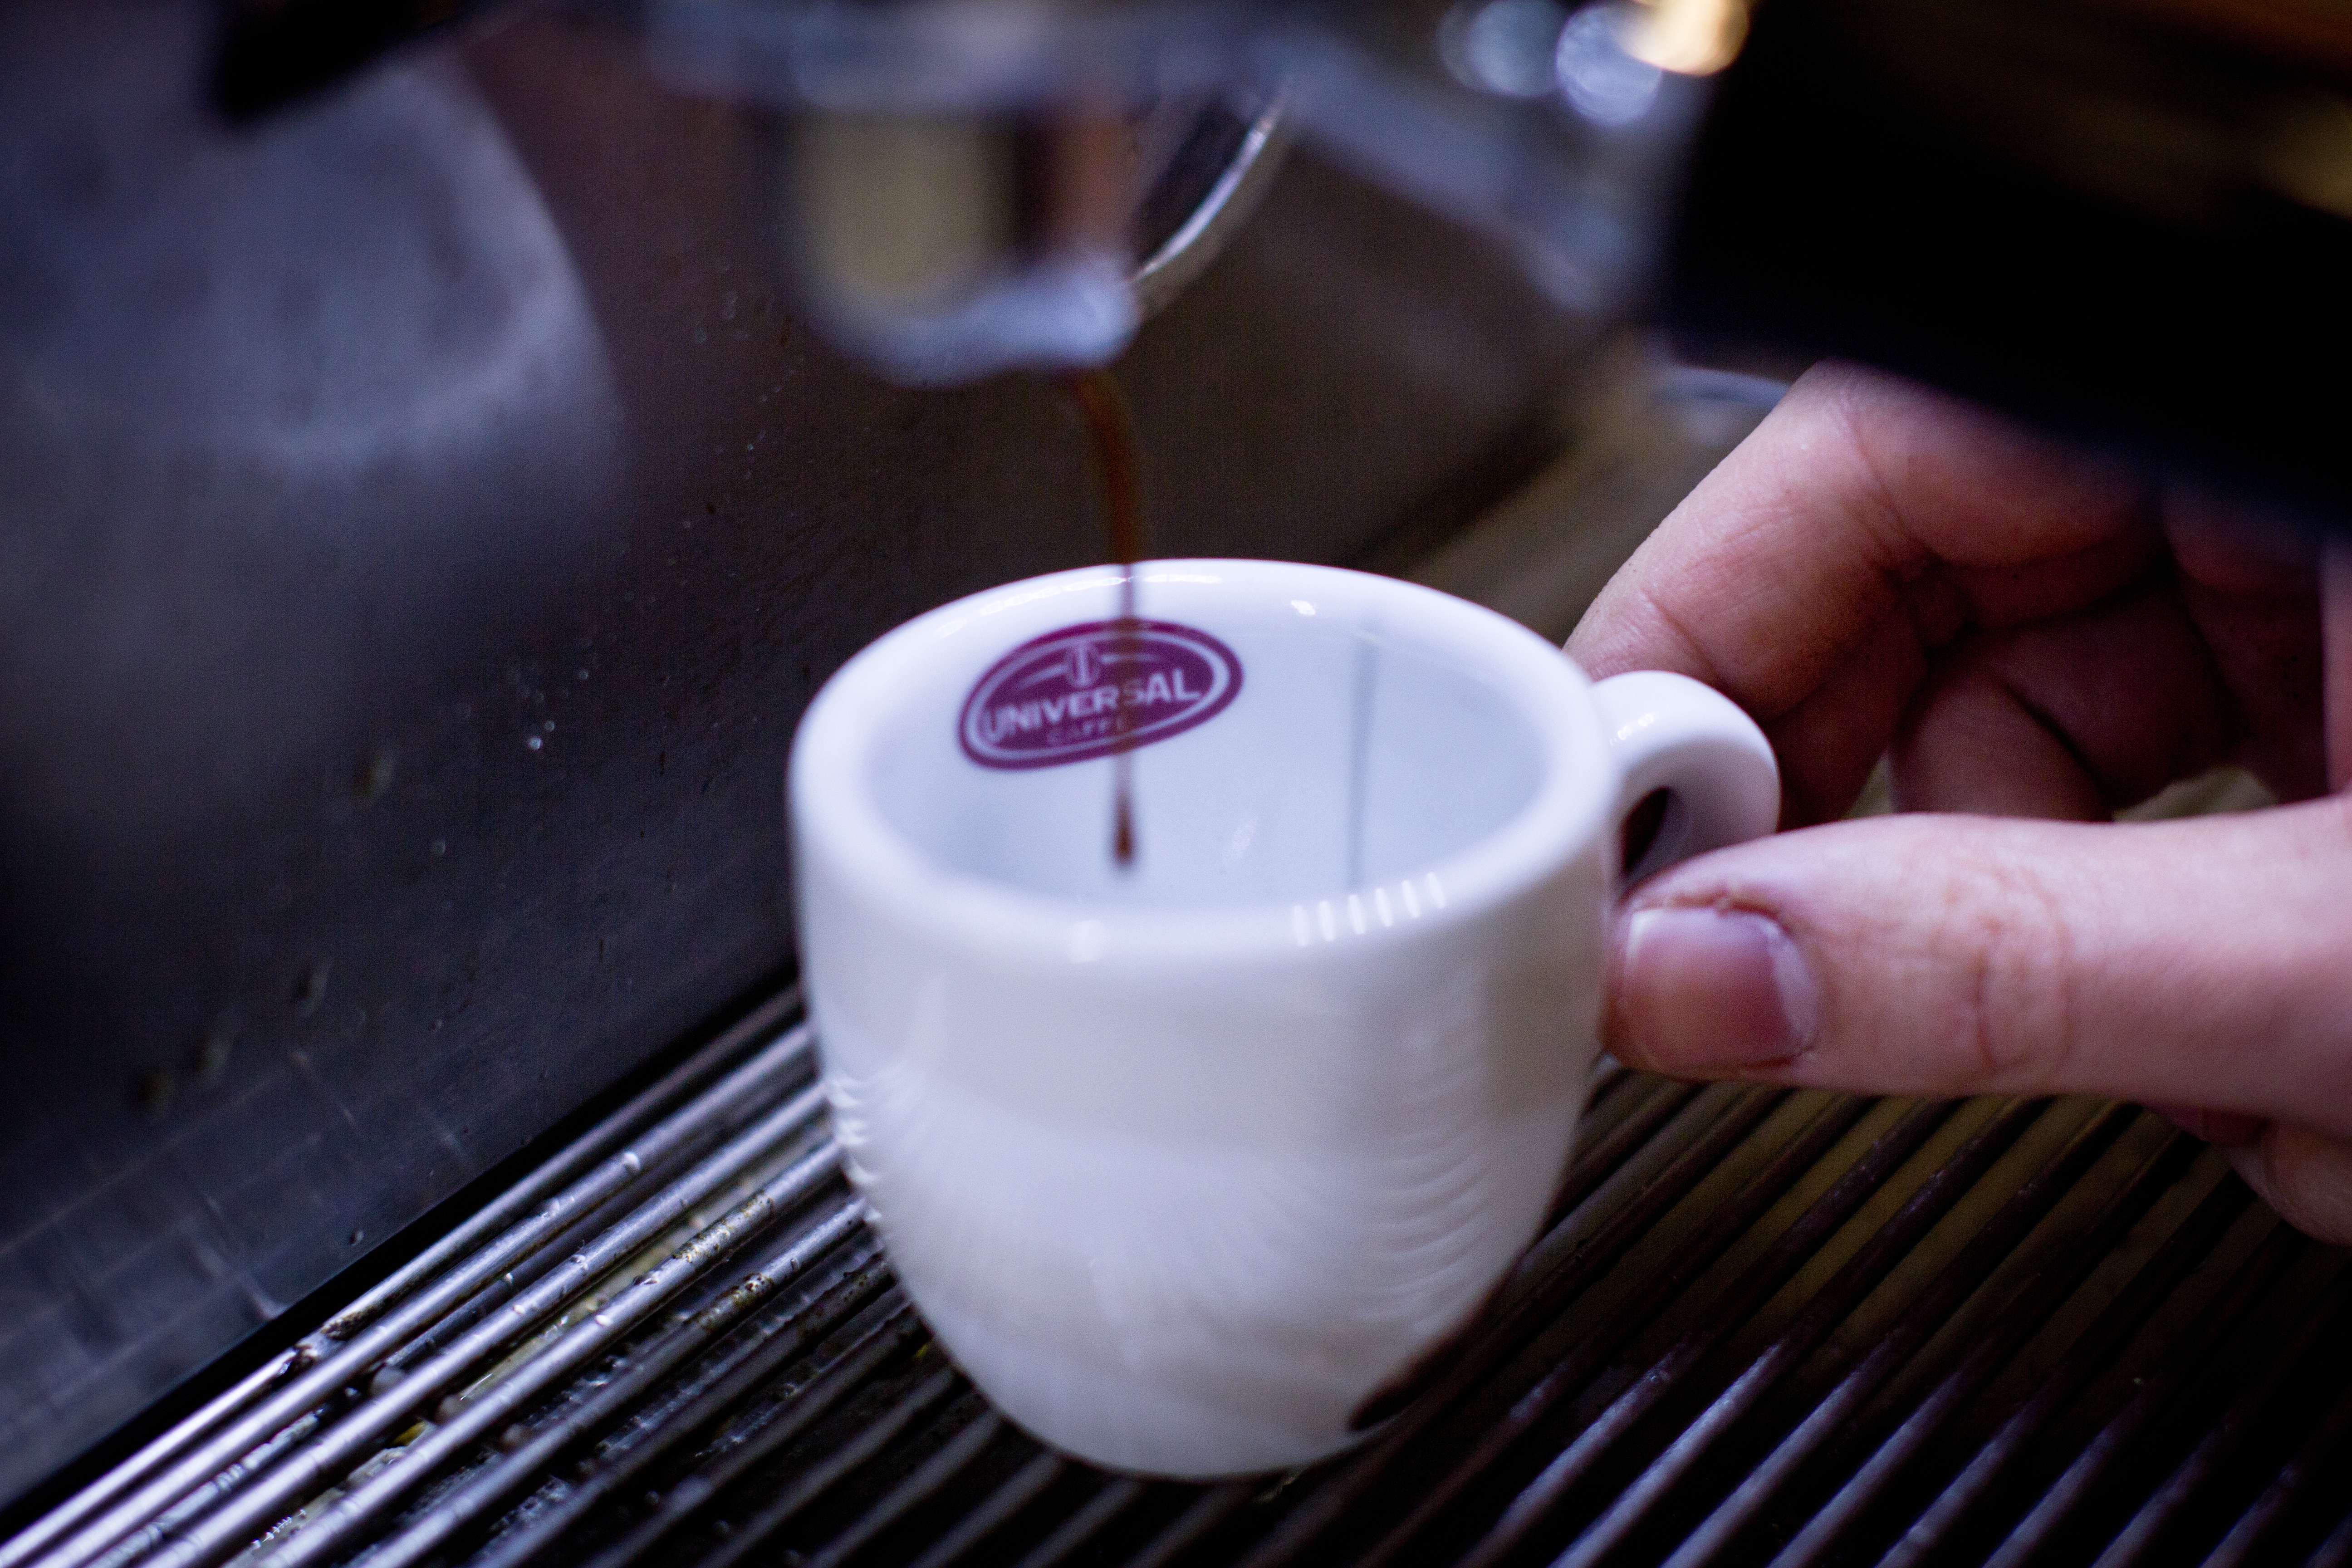
hand, finger, cup, nail, drink, dairy